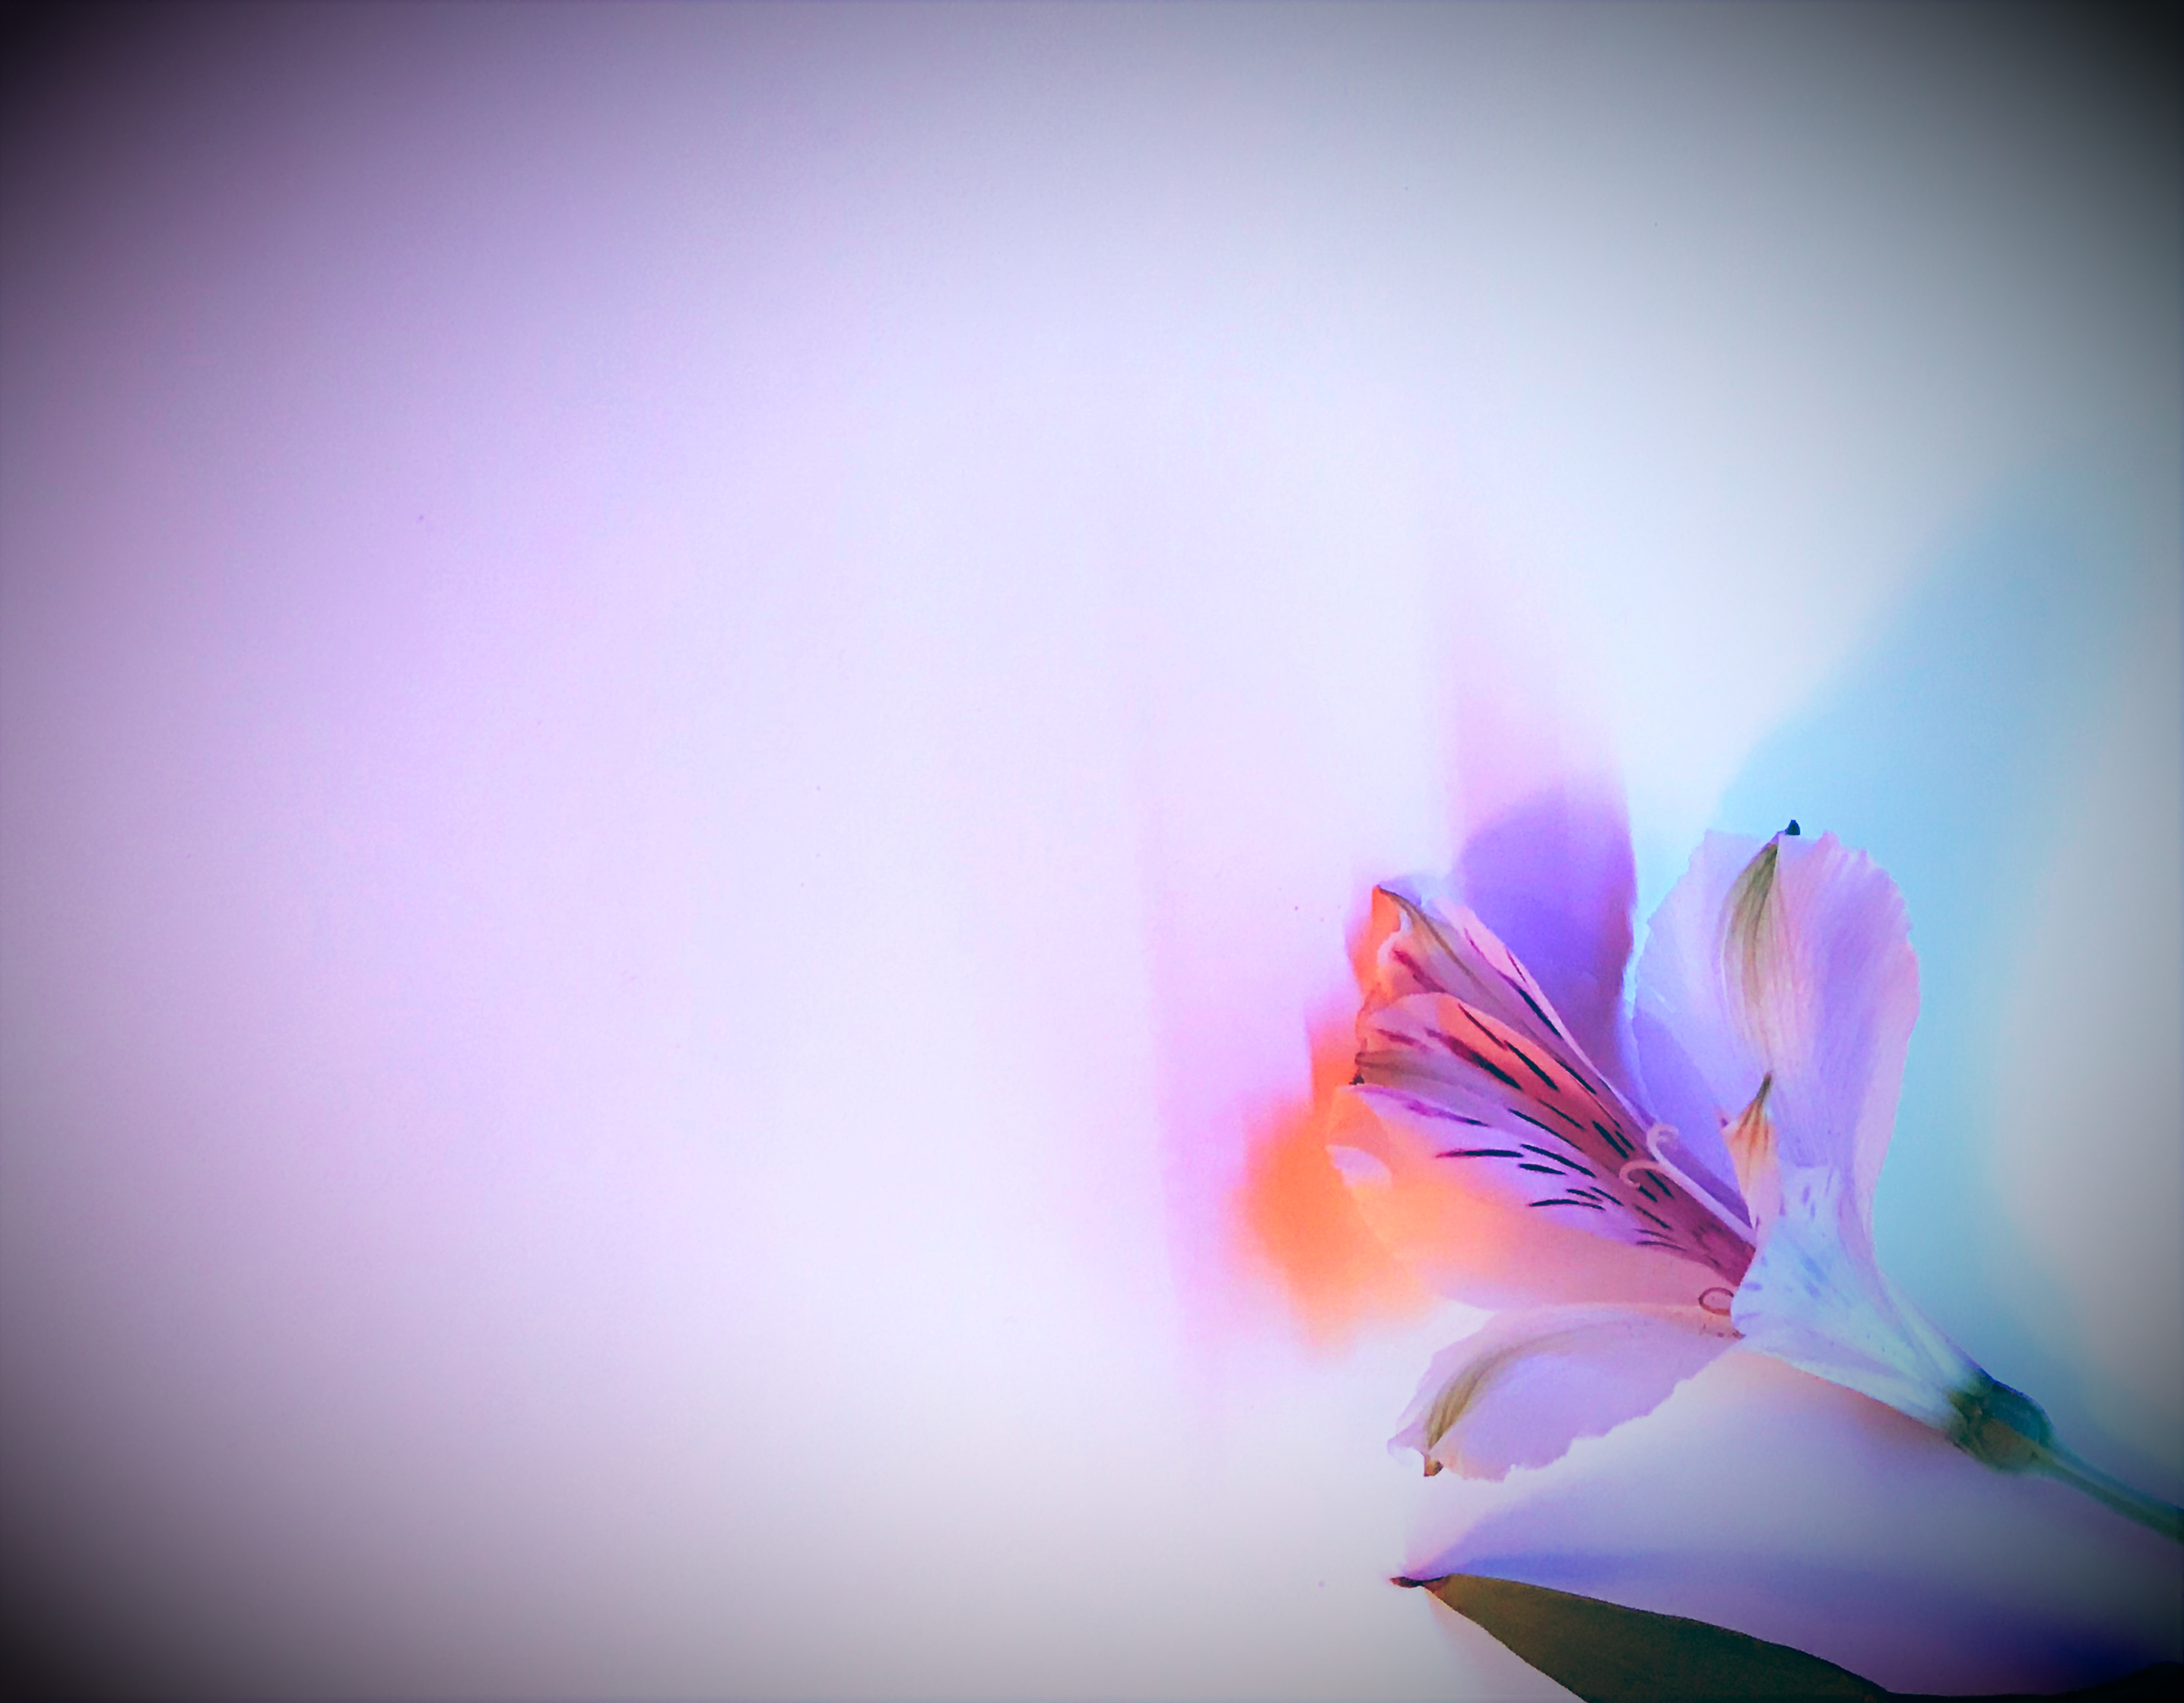
flowers, colorful, beautiful, imagination, single flower, flower, plant, close up, macro photography, petal, purple, flora, morning, blossom, spring, sky, computer wallpaper, sunlight, plant stem, still life photography, flowering plant